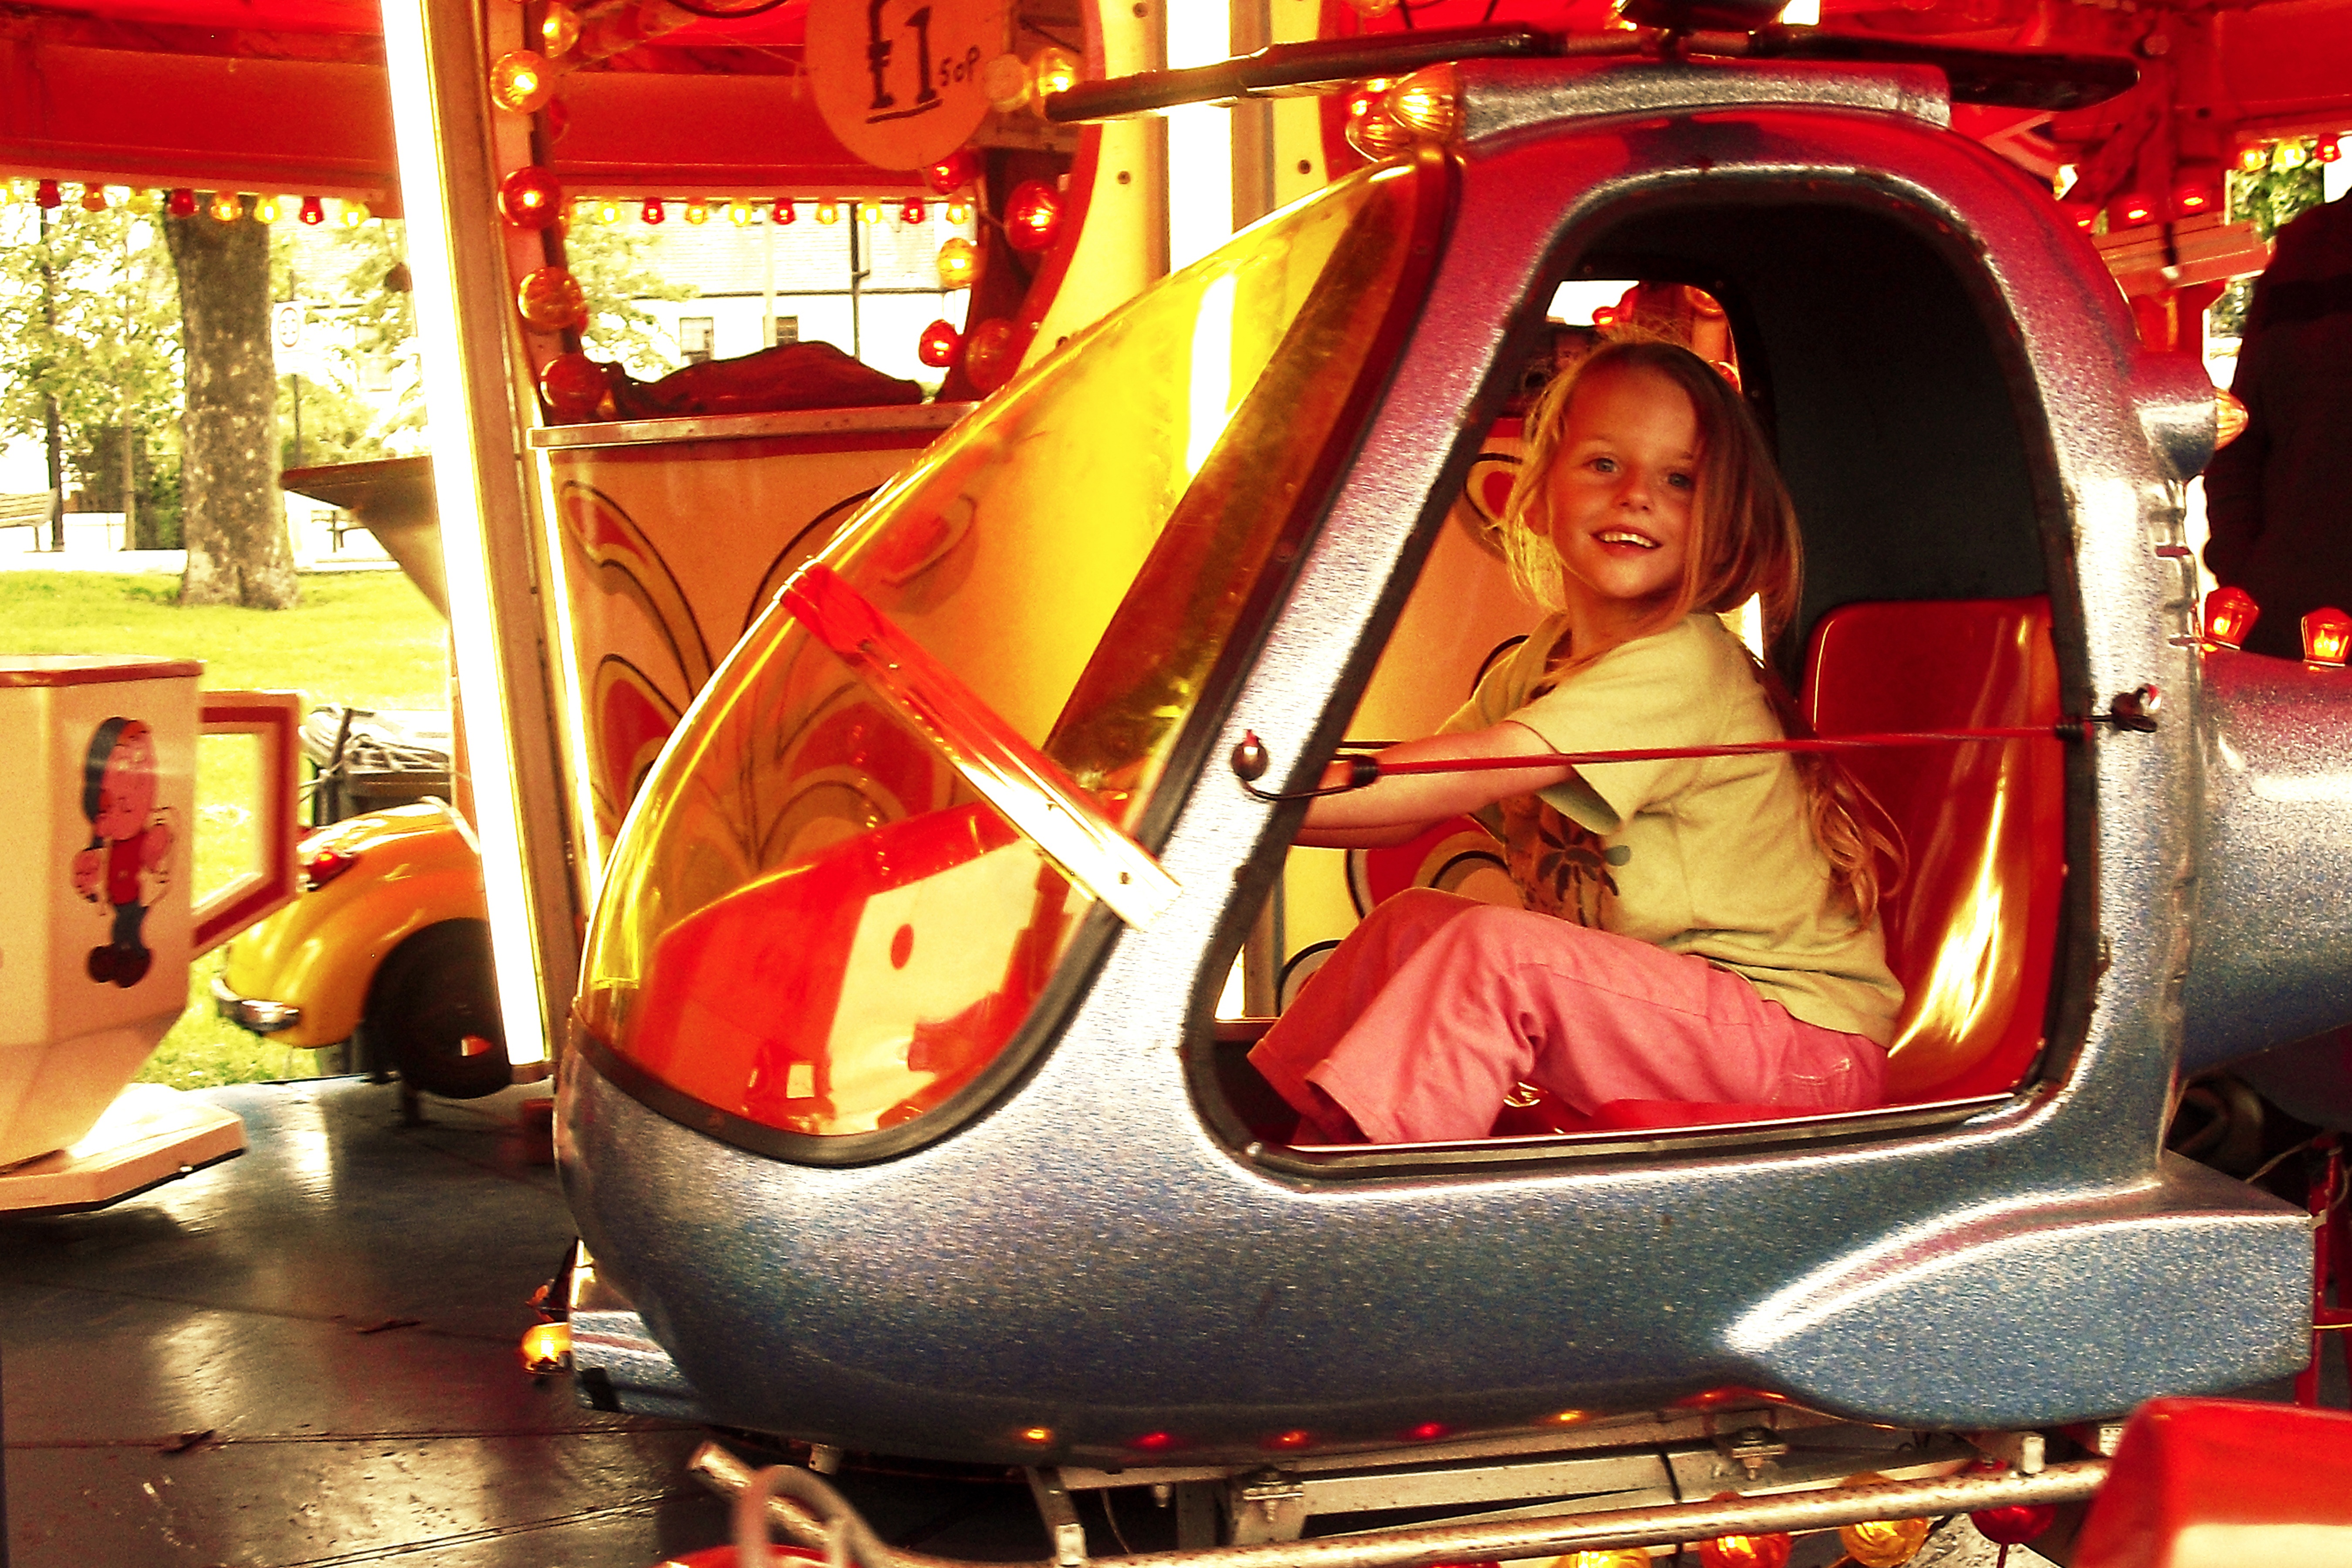
kid, recreation, carnival, amusement park, park, child, carousel, fun fair, fun, happy, shows, amusement ride, outdoor recreation, carnival ride